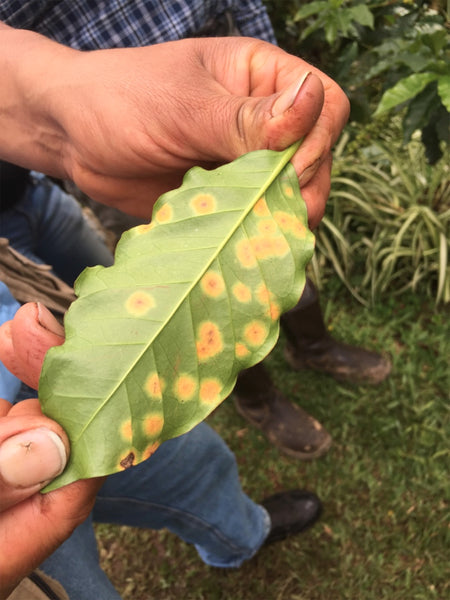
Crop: unknown
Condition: coffee_coffee_rust